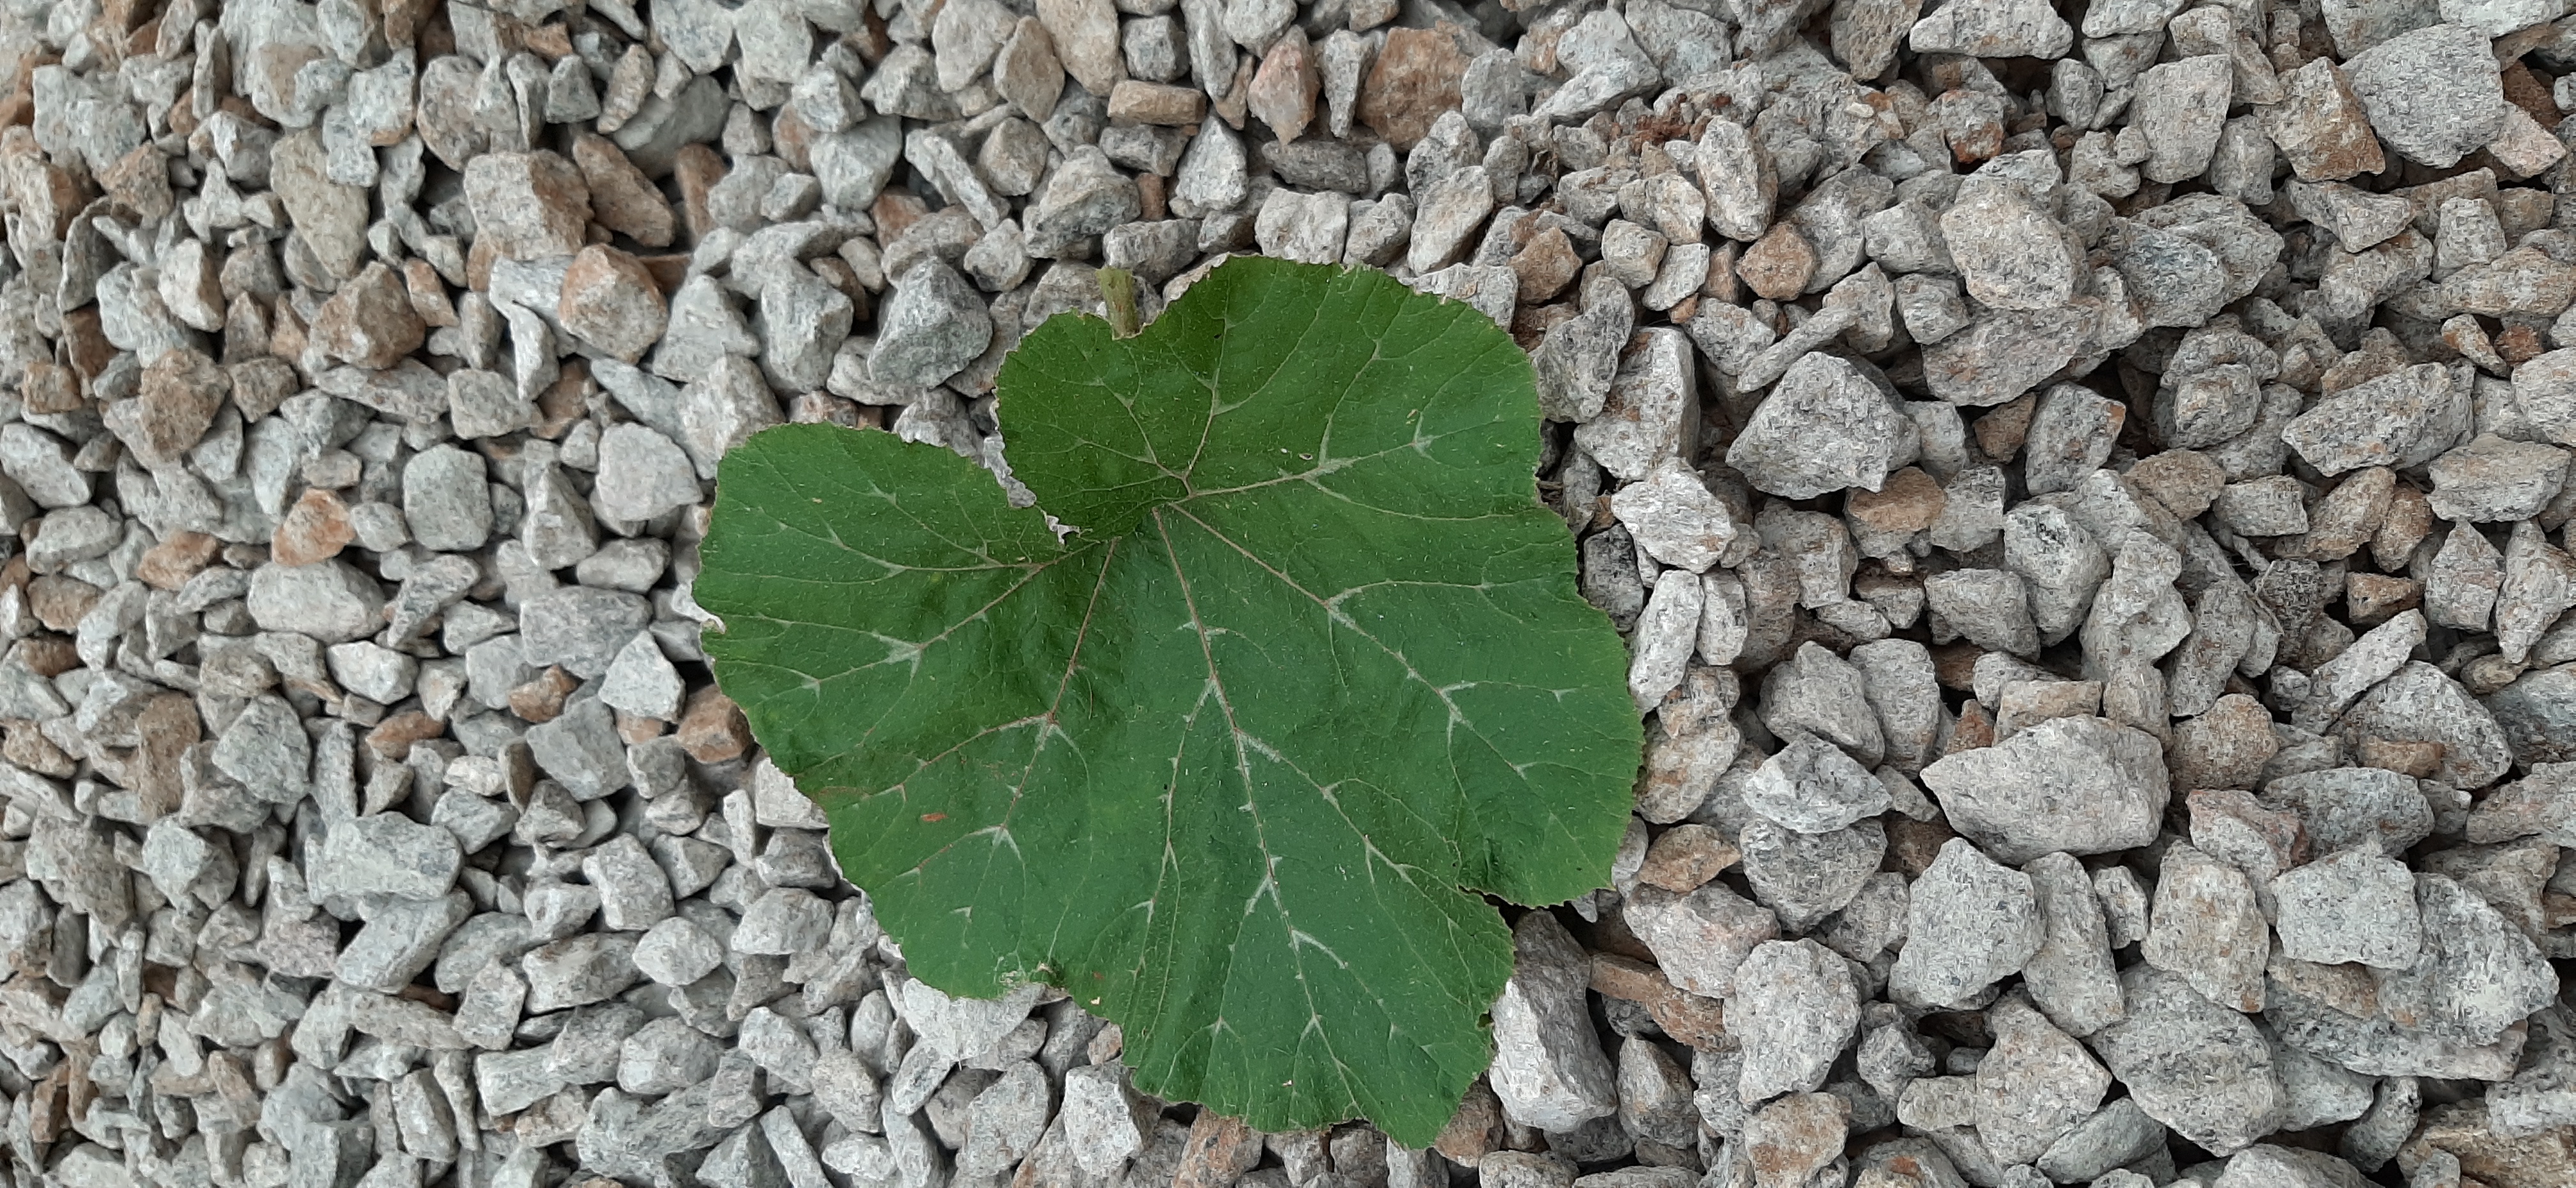
Plant: Pumpkin